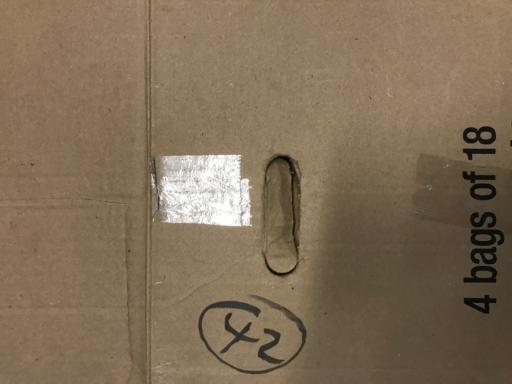
Waste category: cardboard